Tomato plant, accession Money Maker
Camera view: tilt-top (135 deg); turntable rotation: 210 degrees
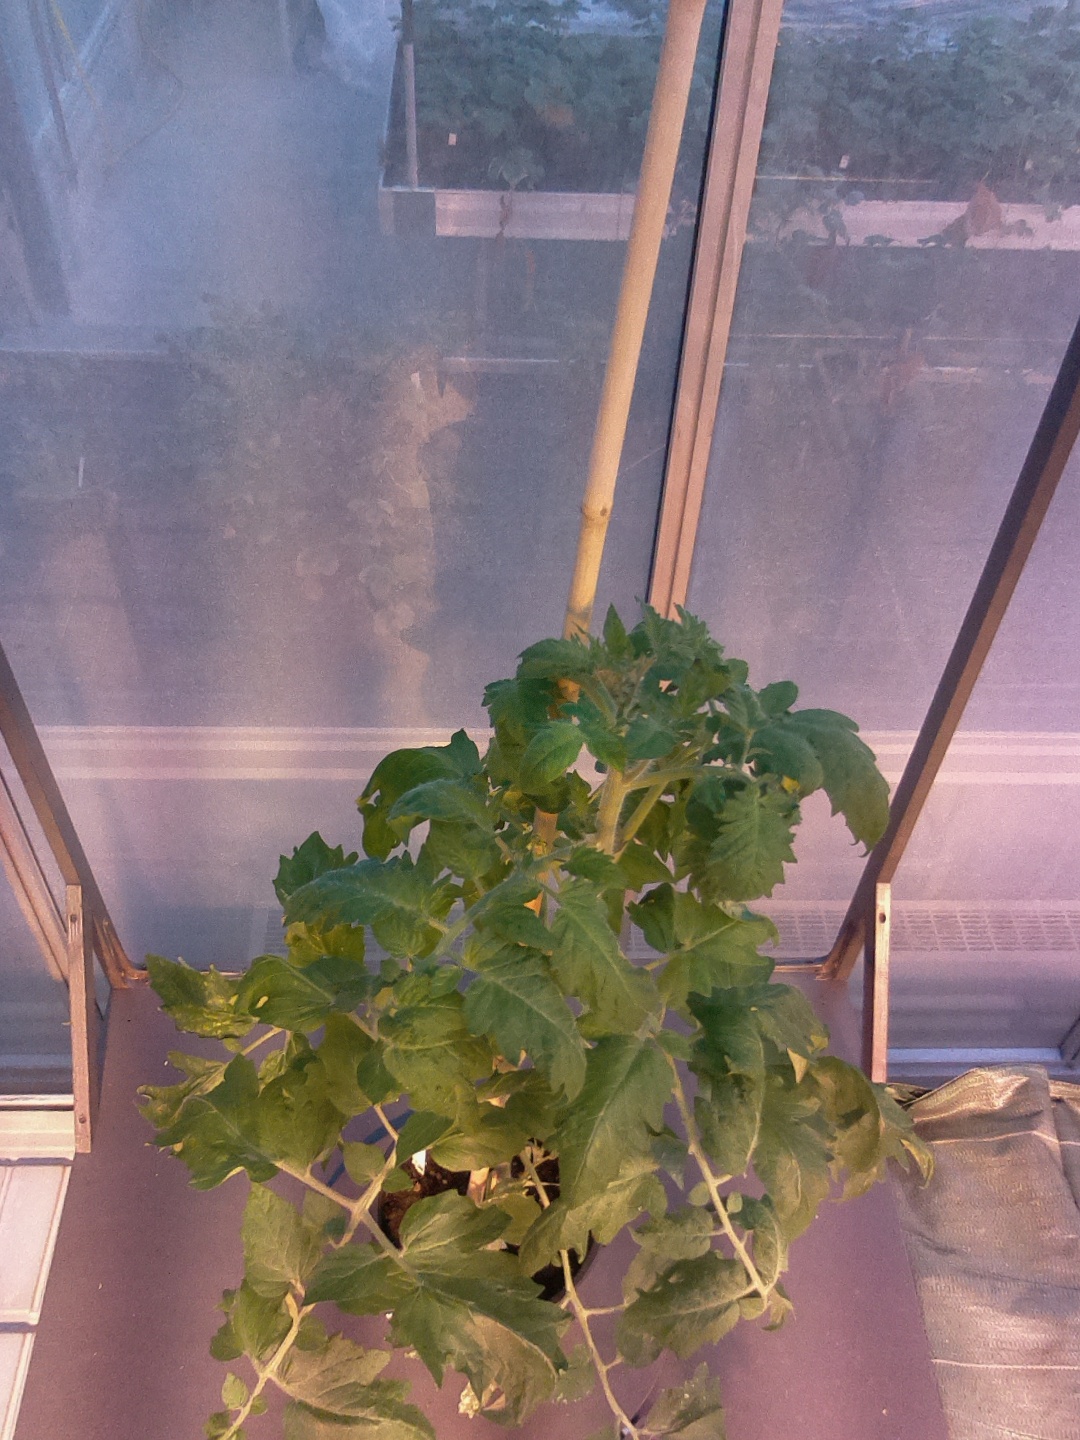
BBCH growth stage 63: 30%-40% of flowers open